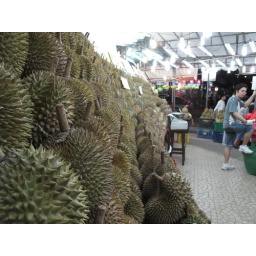
A street stall selling mountains of durians in Geylang, Singapore.